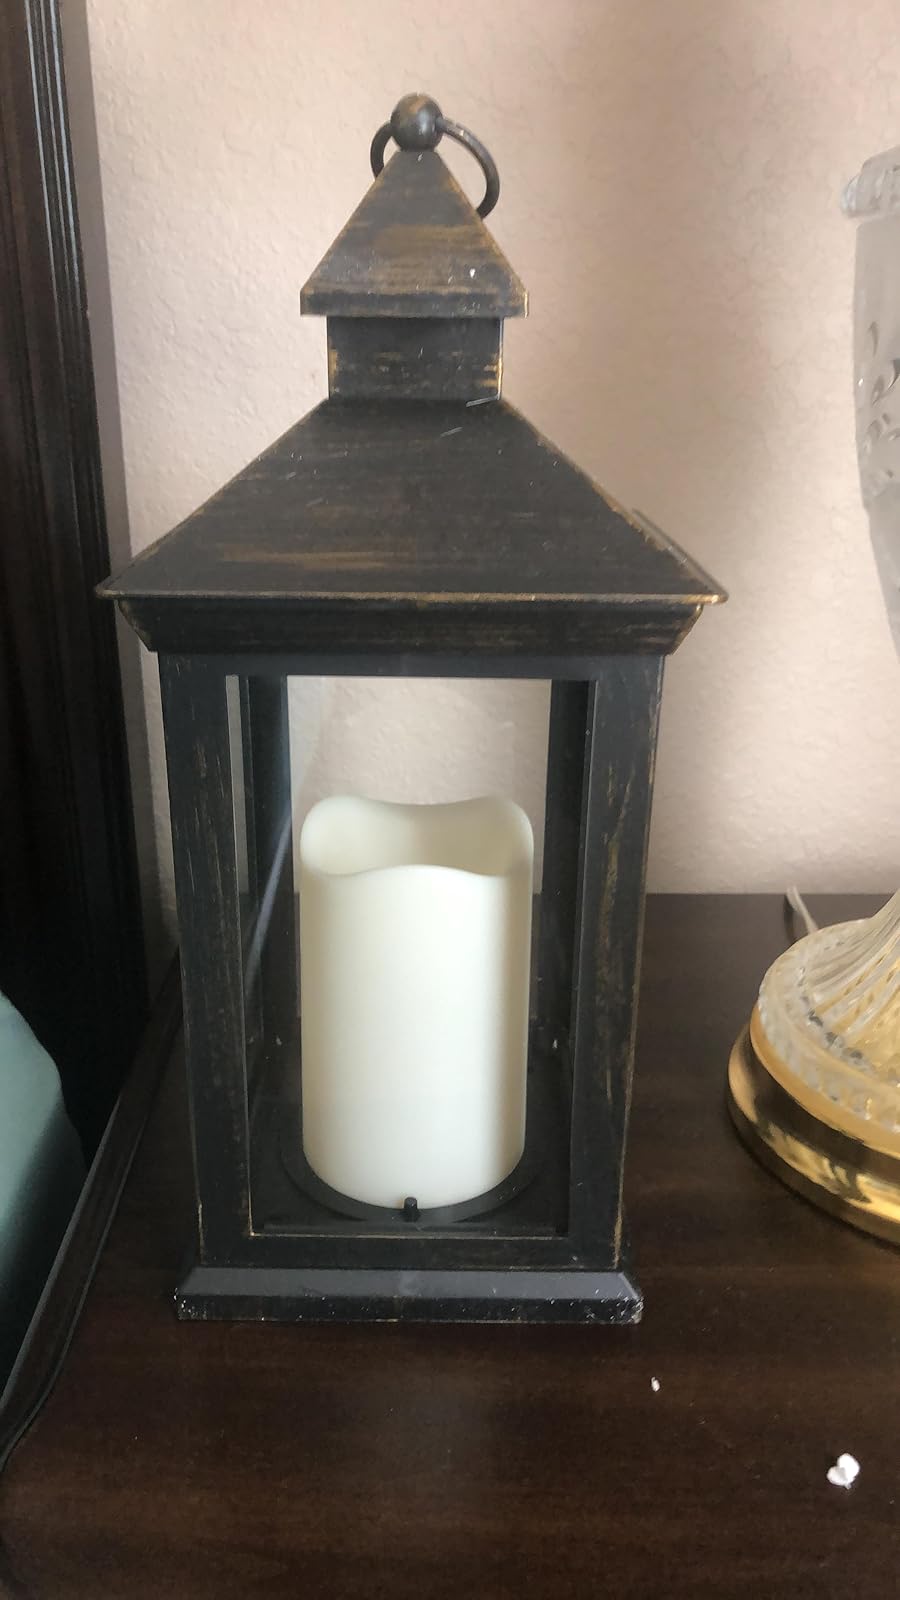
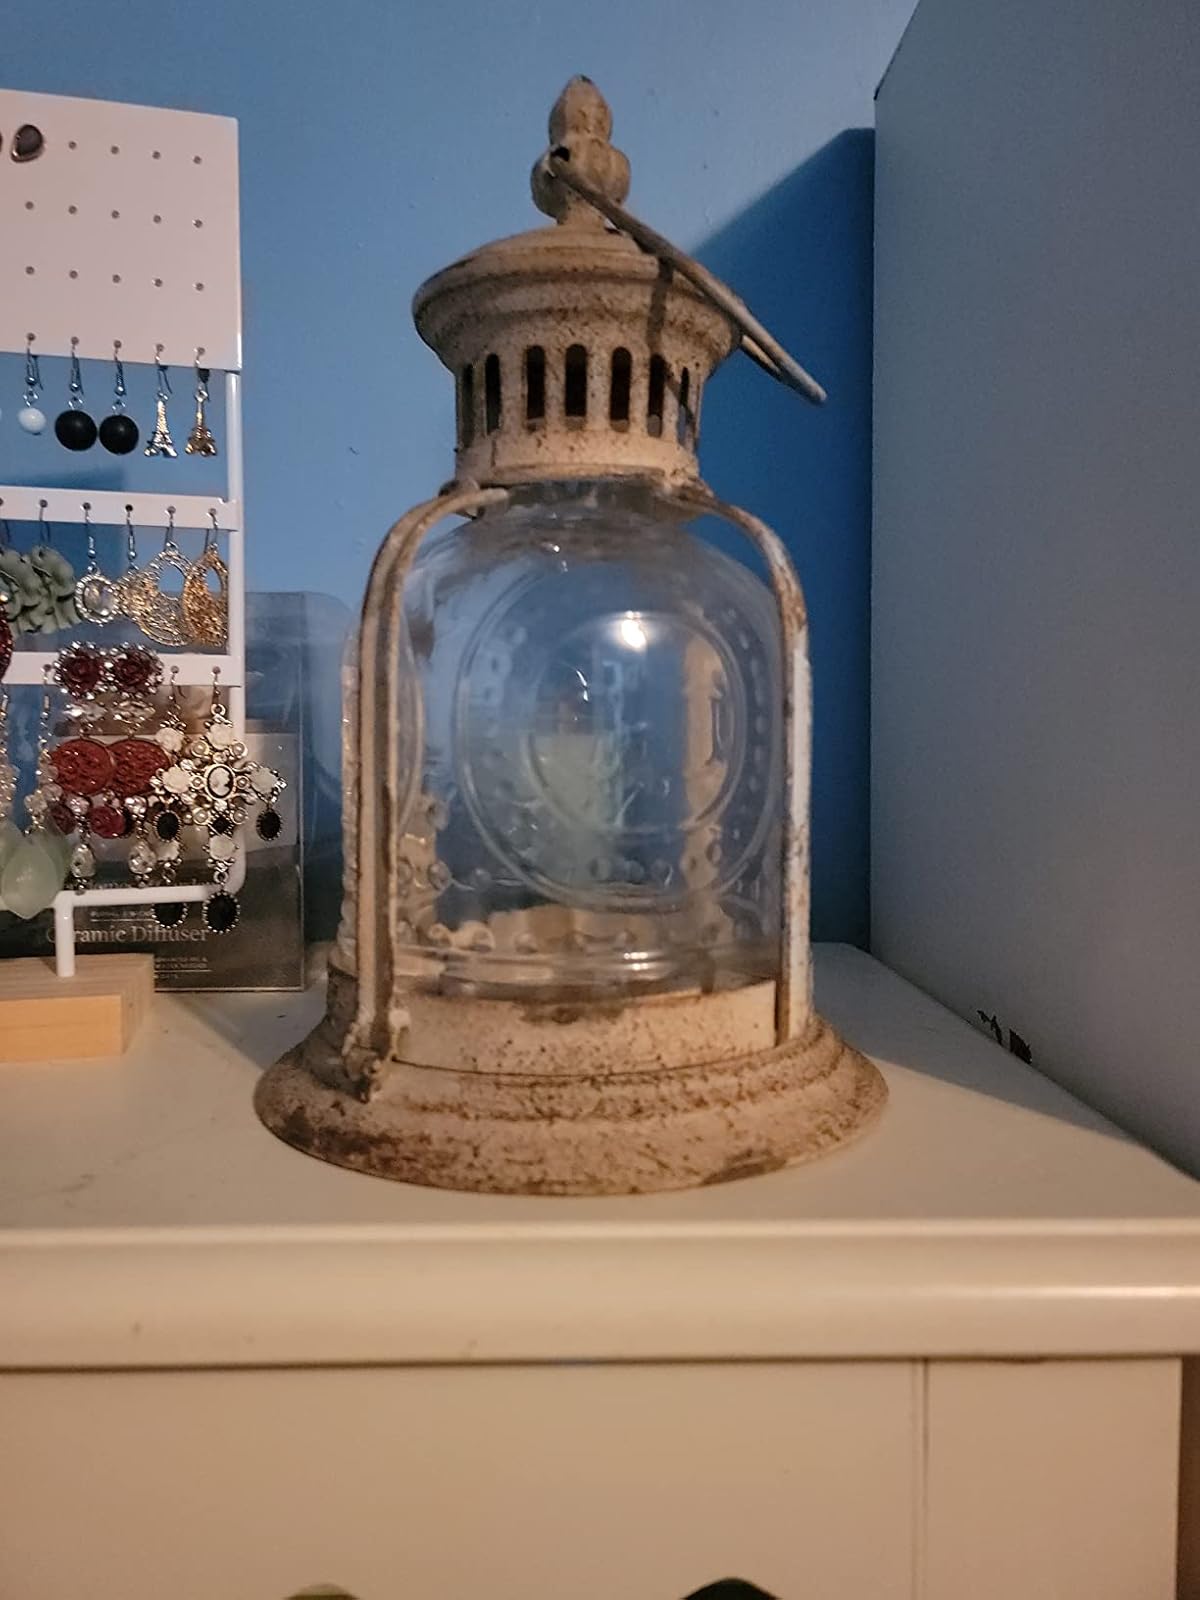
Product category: lantern
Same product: no